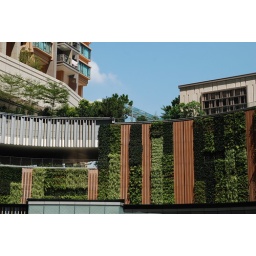
First green wall in Hong Kong